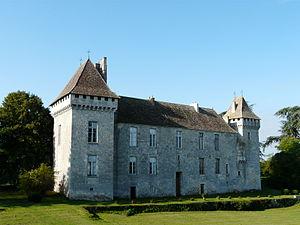
La façade nord du château de Gageac, Gageac-et-Rouillac, Dordogne, France. This building is inscrit au titre des Monuments Historiques. It is indexed in the Base Mérimée, a database of architectural heritage maintained by the French Ministry of Culture,
Gageac-et-Rouillac est une commune française située dans le département de la Dordogne, en région Nouvelle-Aquitaine.
Cet article recense les monuments historiques de l'arrondissement de Bergerac, dans le département de la Dordogne, en France.
Le château de Gageac est situé sur la commune de Gageac-et-Rouillac, dans le département français de la Dordogne.